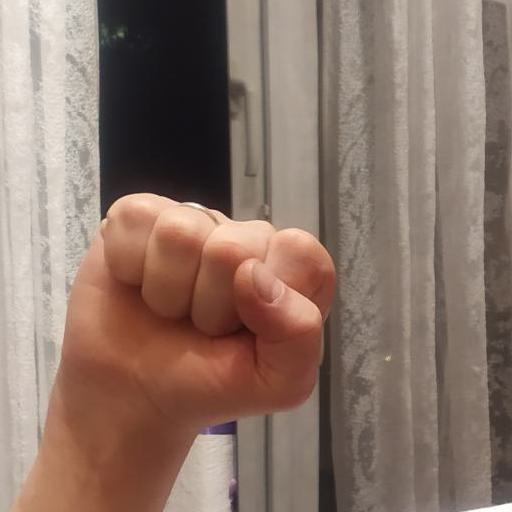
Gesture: fist